Catchfire

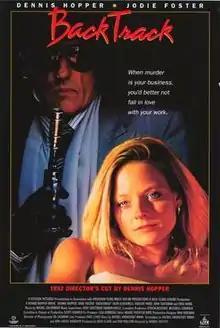
Theatrical release poster

Catchfire is a 1990 American romantic action thriller film directed by Dennis Hopper and starring Hopper, Jodie Foster, Dean Stockwell, Vincent Price, John Turturro, and Fred Ward, with cameo appearances by several notable actors, including Charlie Sheen, Joe Pesci, Catherine Keener, and Bob Dylan. The film was disowned by Hopper before its release and he is therefore credited under the pseudonym Alan Smithee. The film underperformed at the box office and received overwhelmingly negative reviews by film critics.